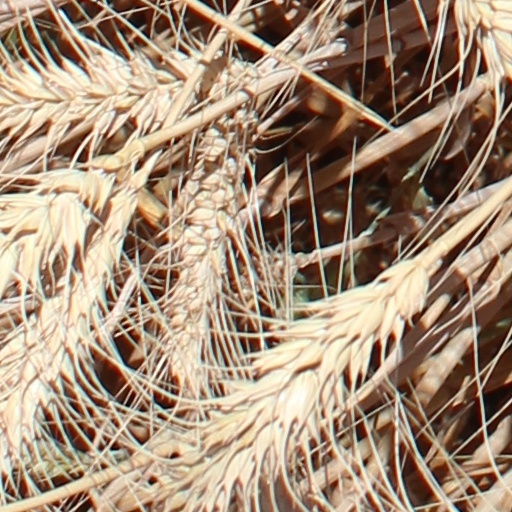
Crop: wheat